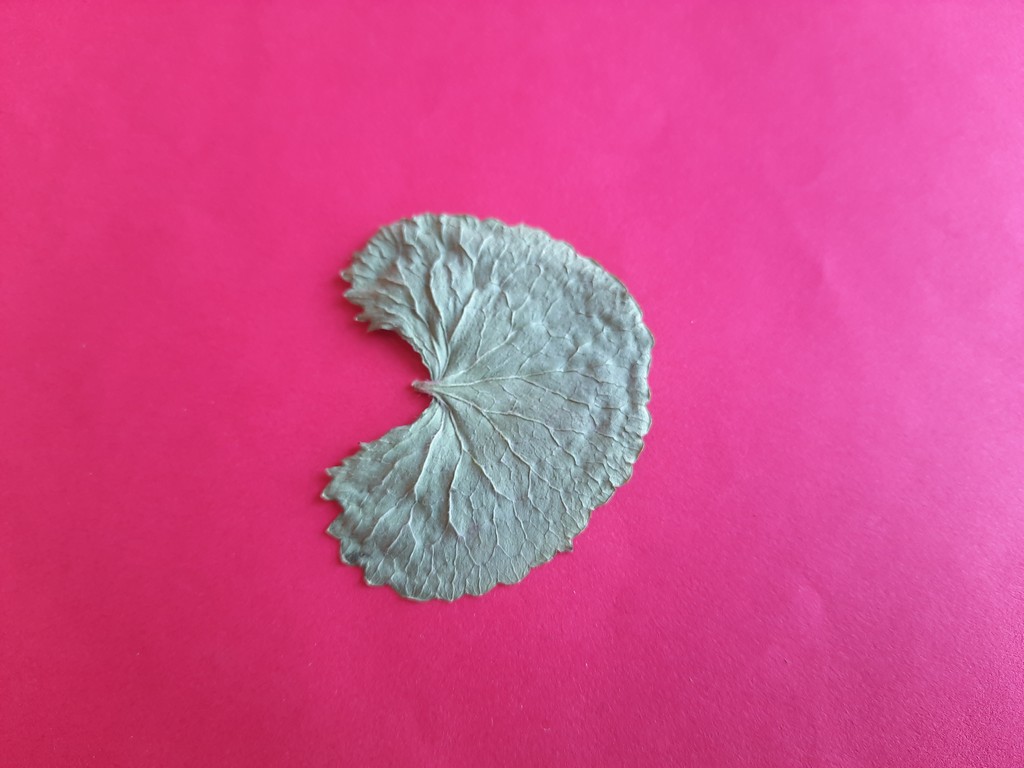
Label: Dried